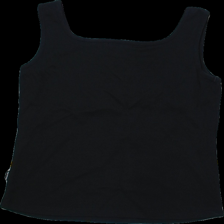
View: back
Type: Tank top
Category: Ladies
Brand: Not Applicable
Colors: Black
Material: 80%cotton 20%wool
Pattern: Plain
Cut: Regular, C-collar
Size: 42
Trend: No trend
Stains: No
Price range: 50-100
Recommended usage: Reuse